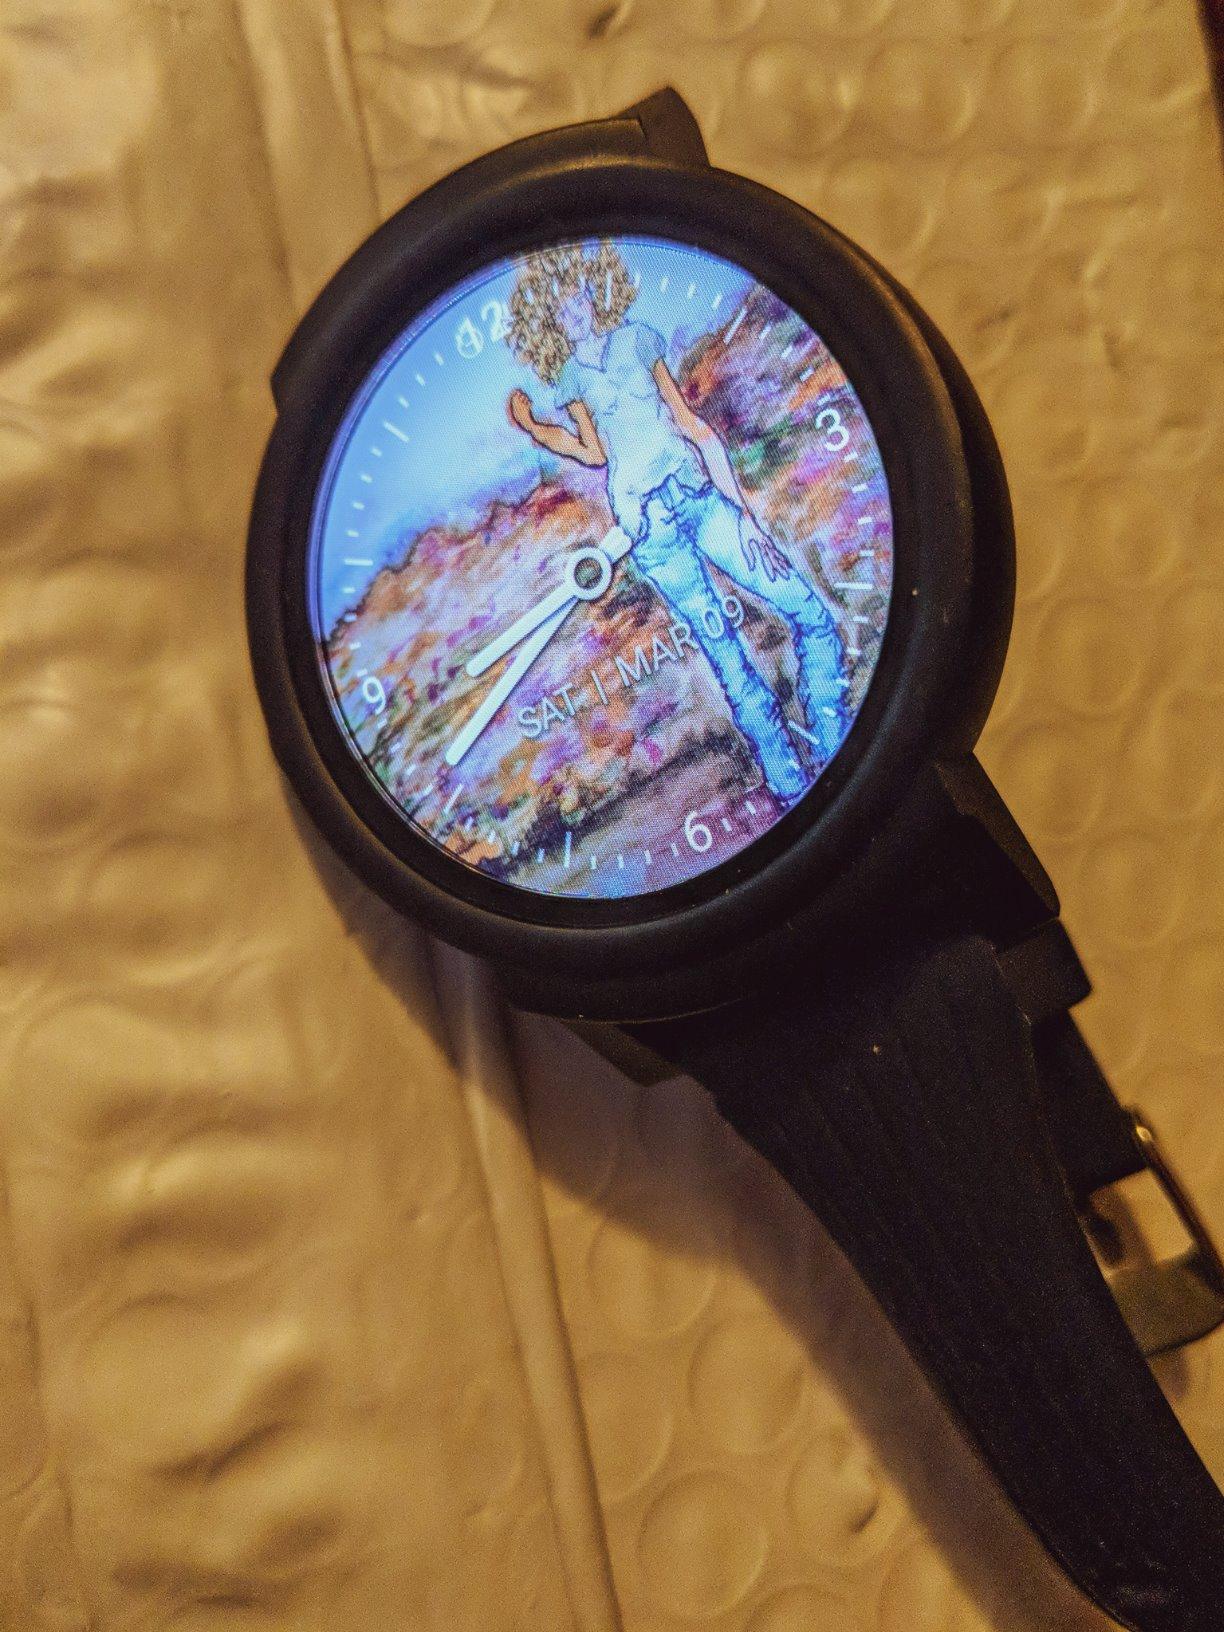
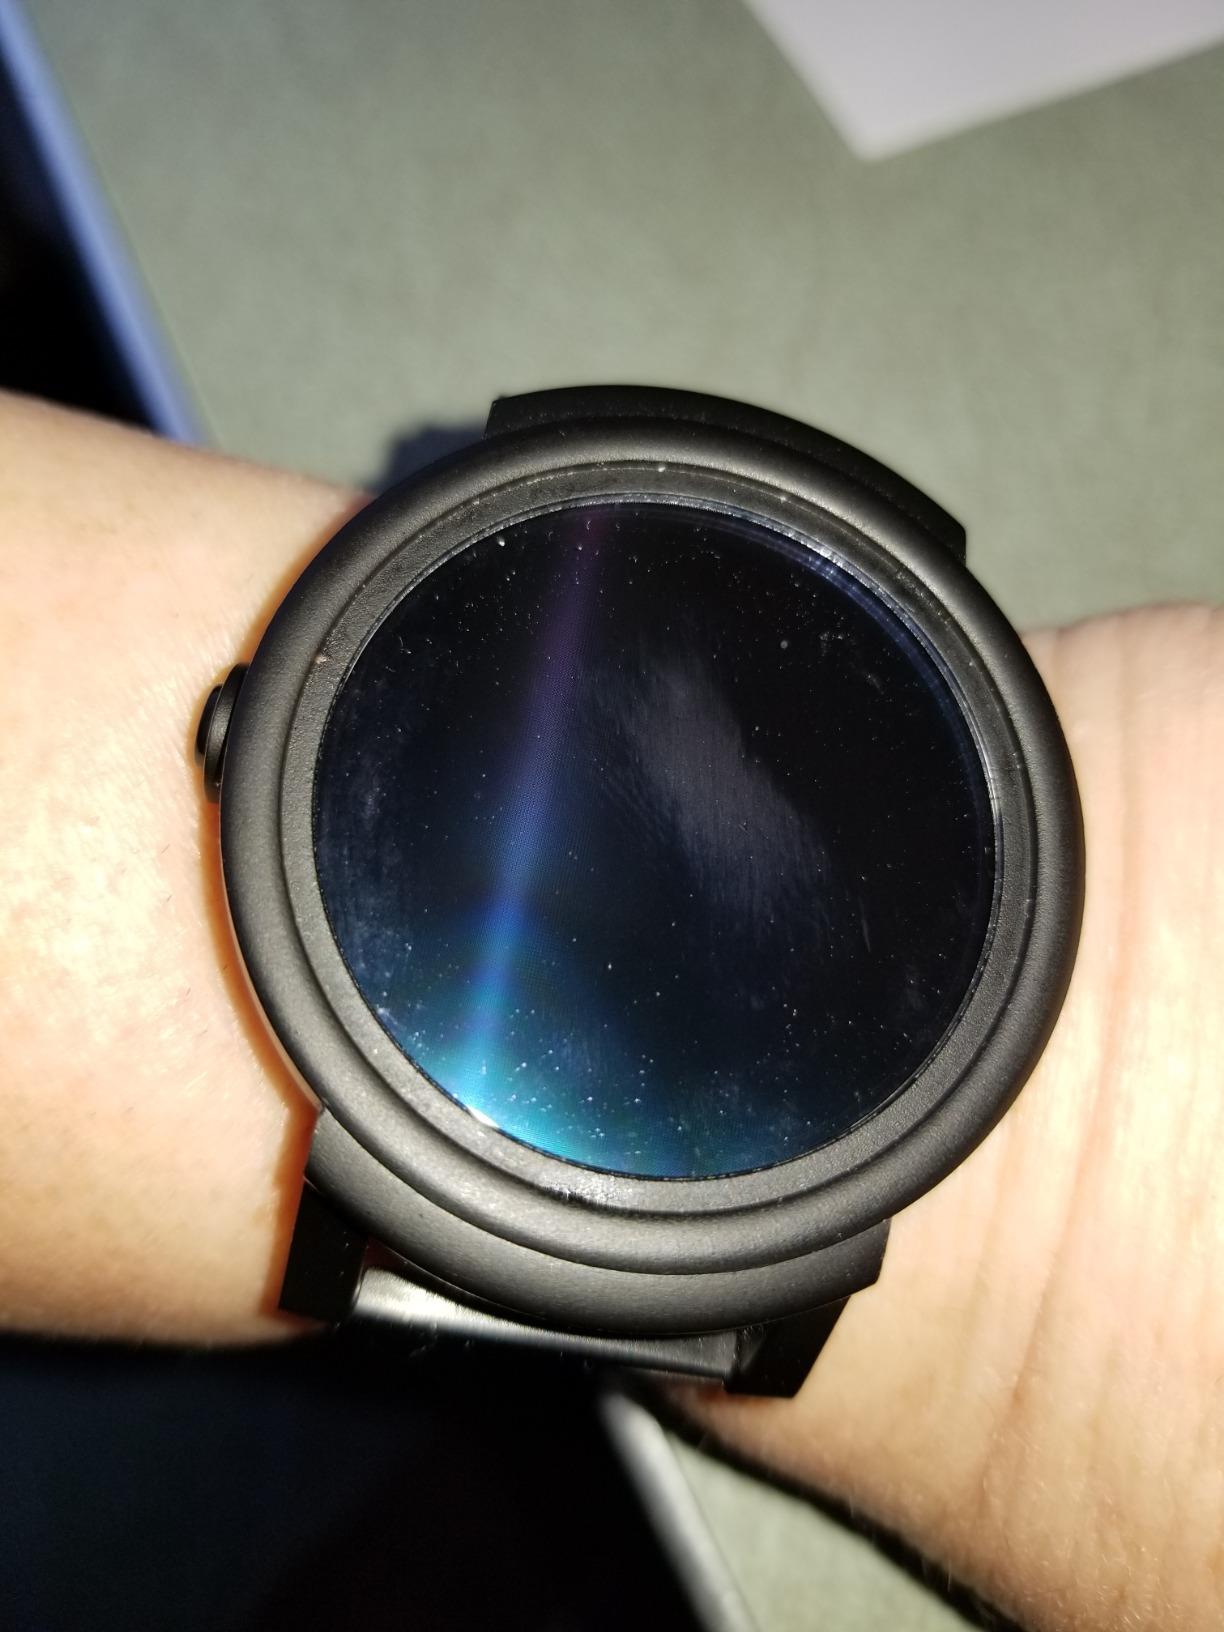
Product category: smartwatch
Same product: yes